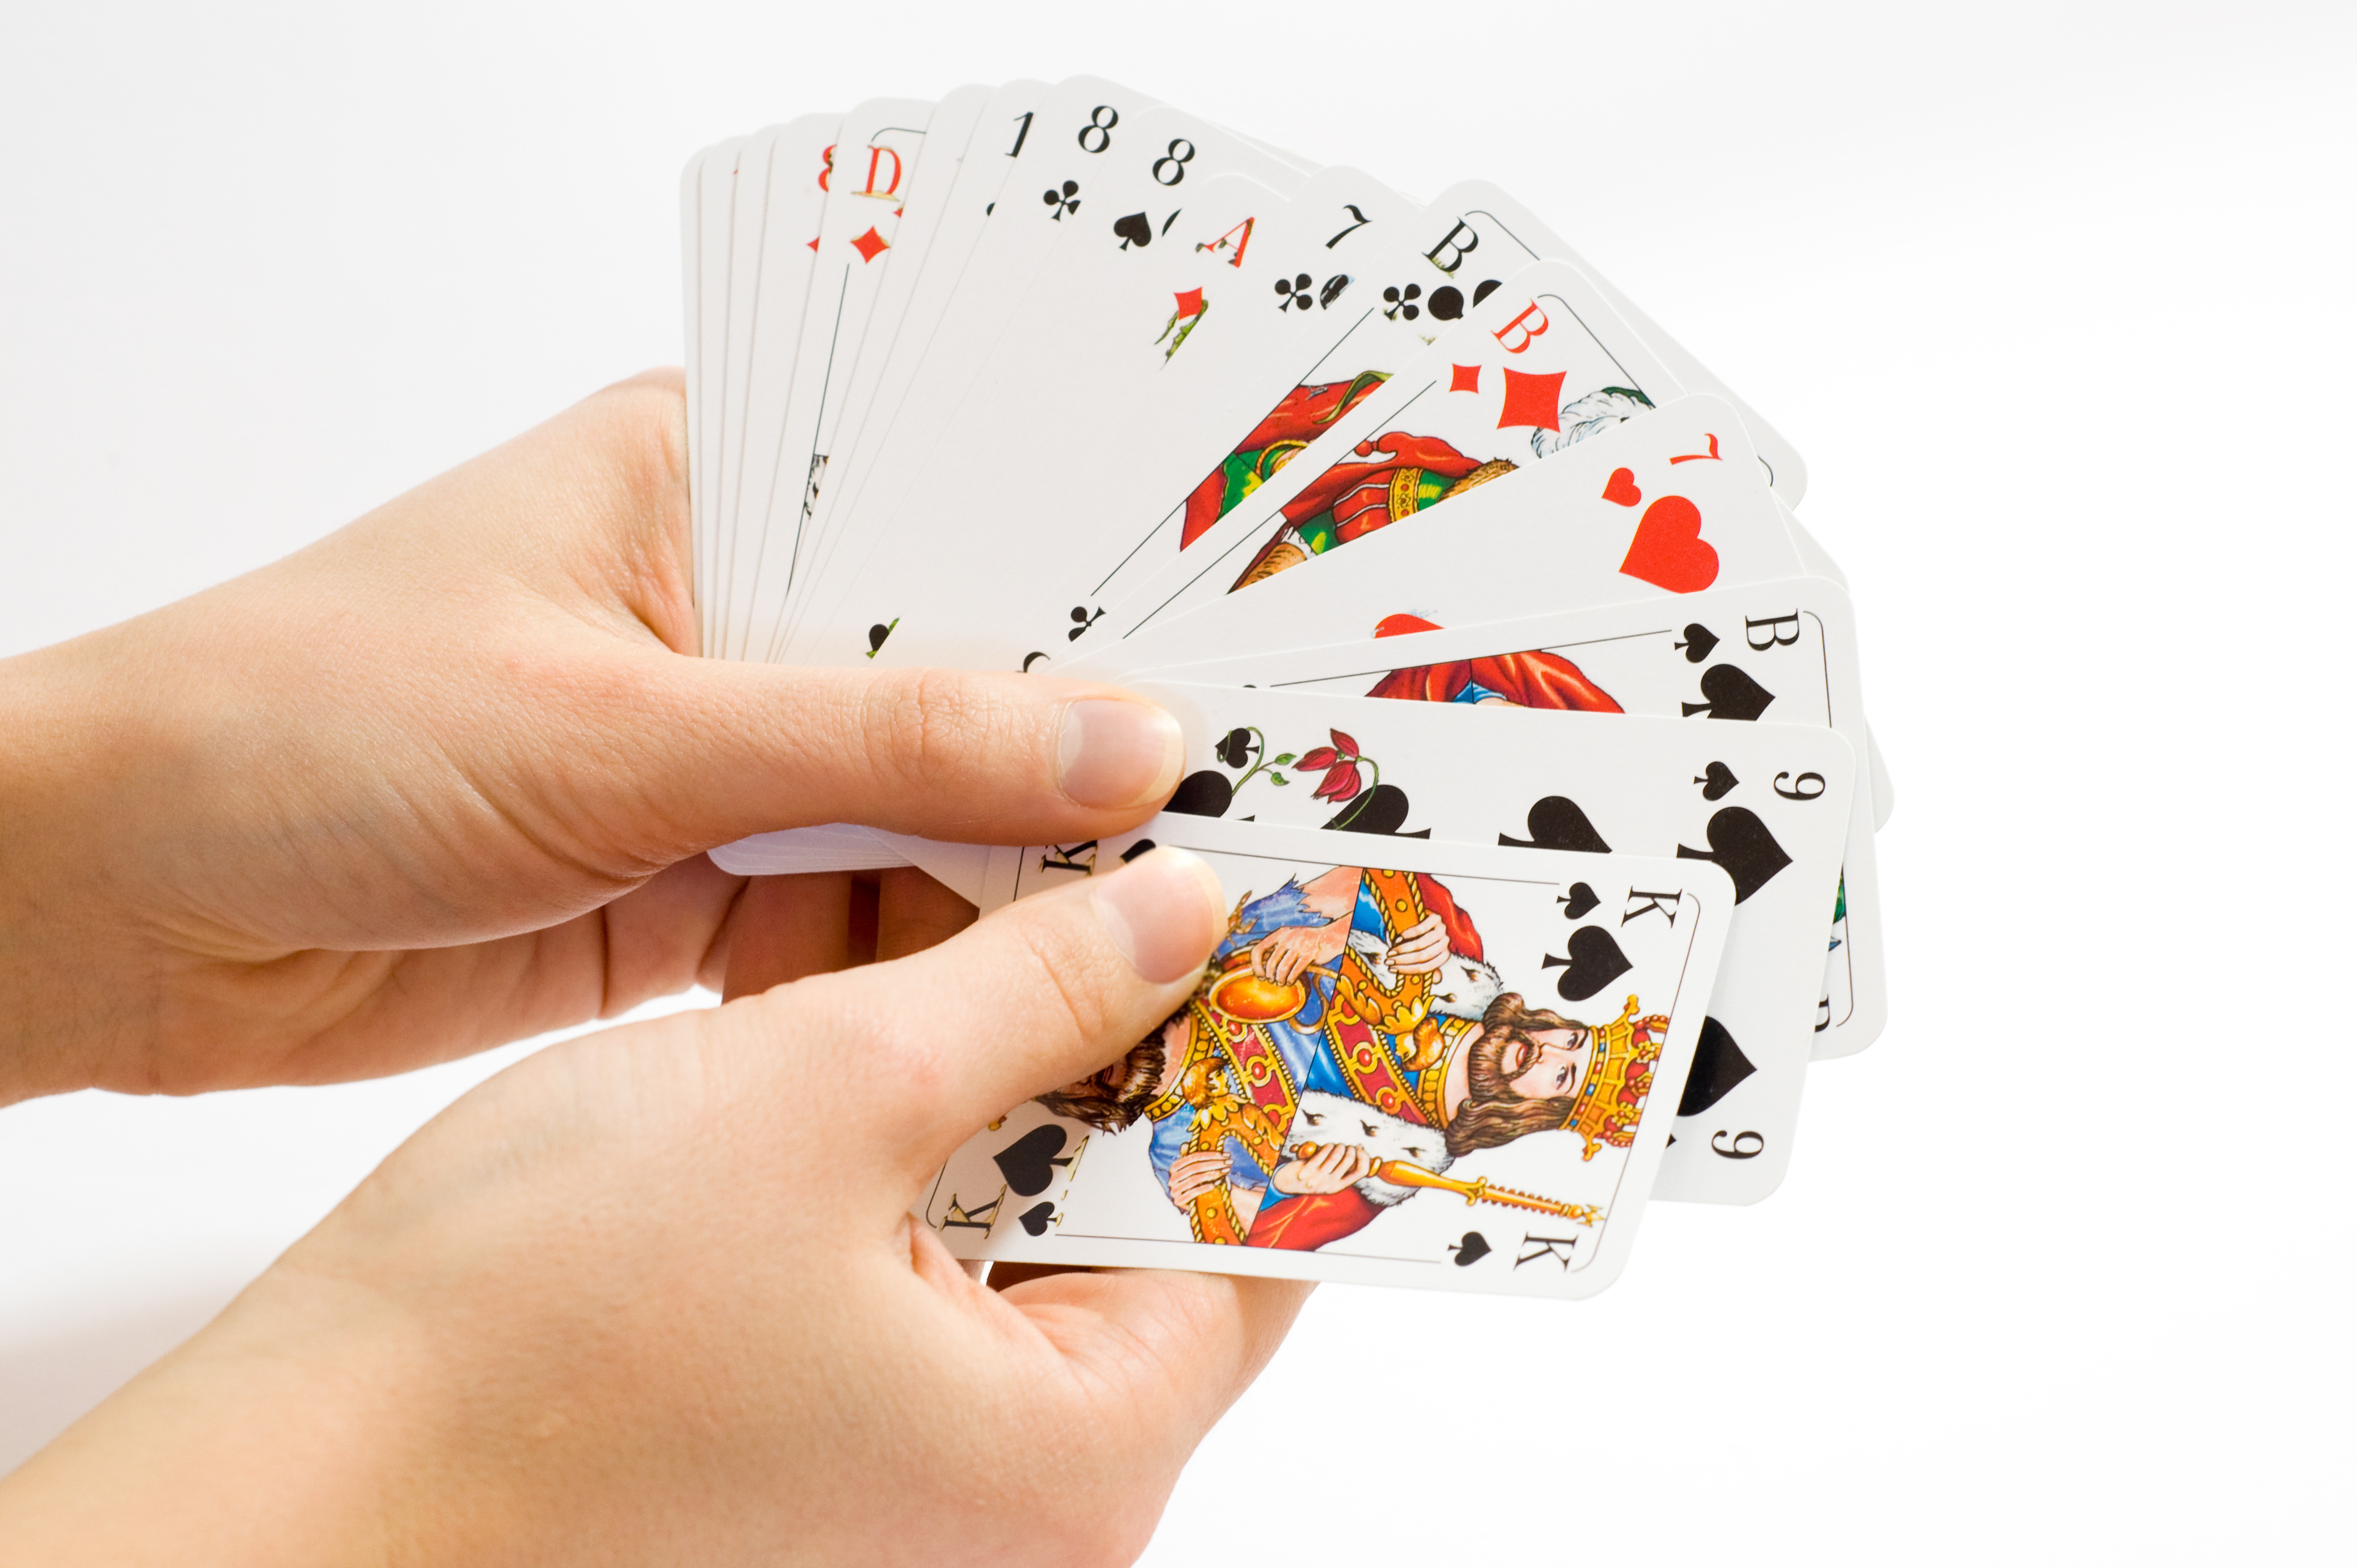
hand, game, recreation, finger, nail, cards, illustration, gambling, games, playing cards, card game